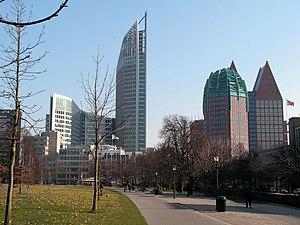
Il existe 398 villes de l'Union européenne de plus de 100 000 habitants. Les chiffres cités ne concernent que les villes sans les banlieues et ne correspondent pas à la population des agglomérations, aires ou régions urbaines. Les capitales sont en gras. Par ailleurs, il existe 59 aires urbaines de plus de 1 million d'habitants.